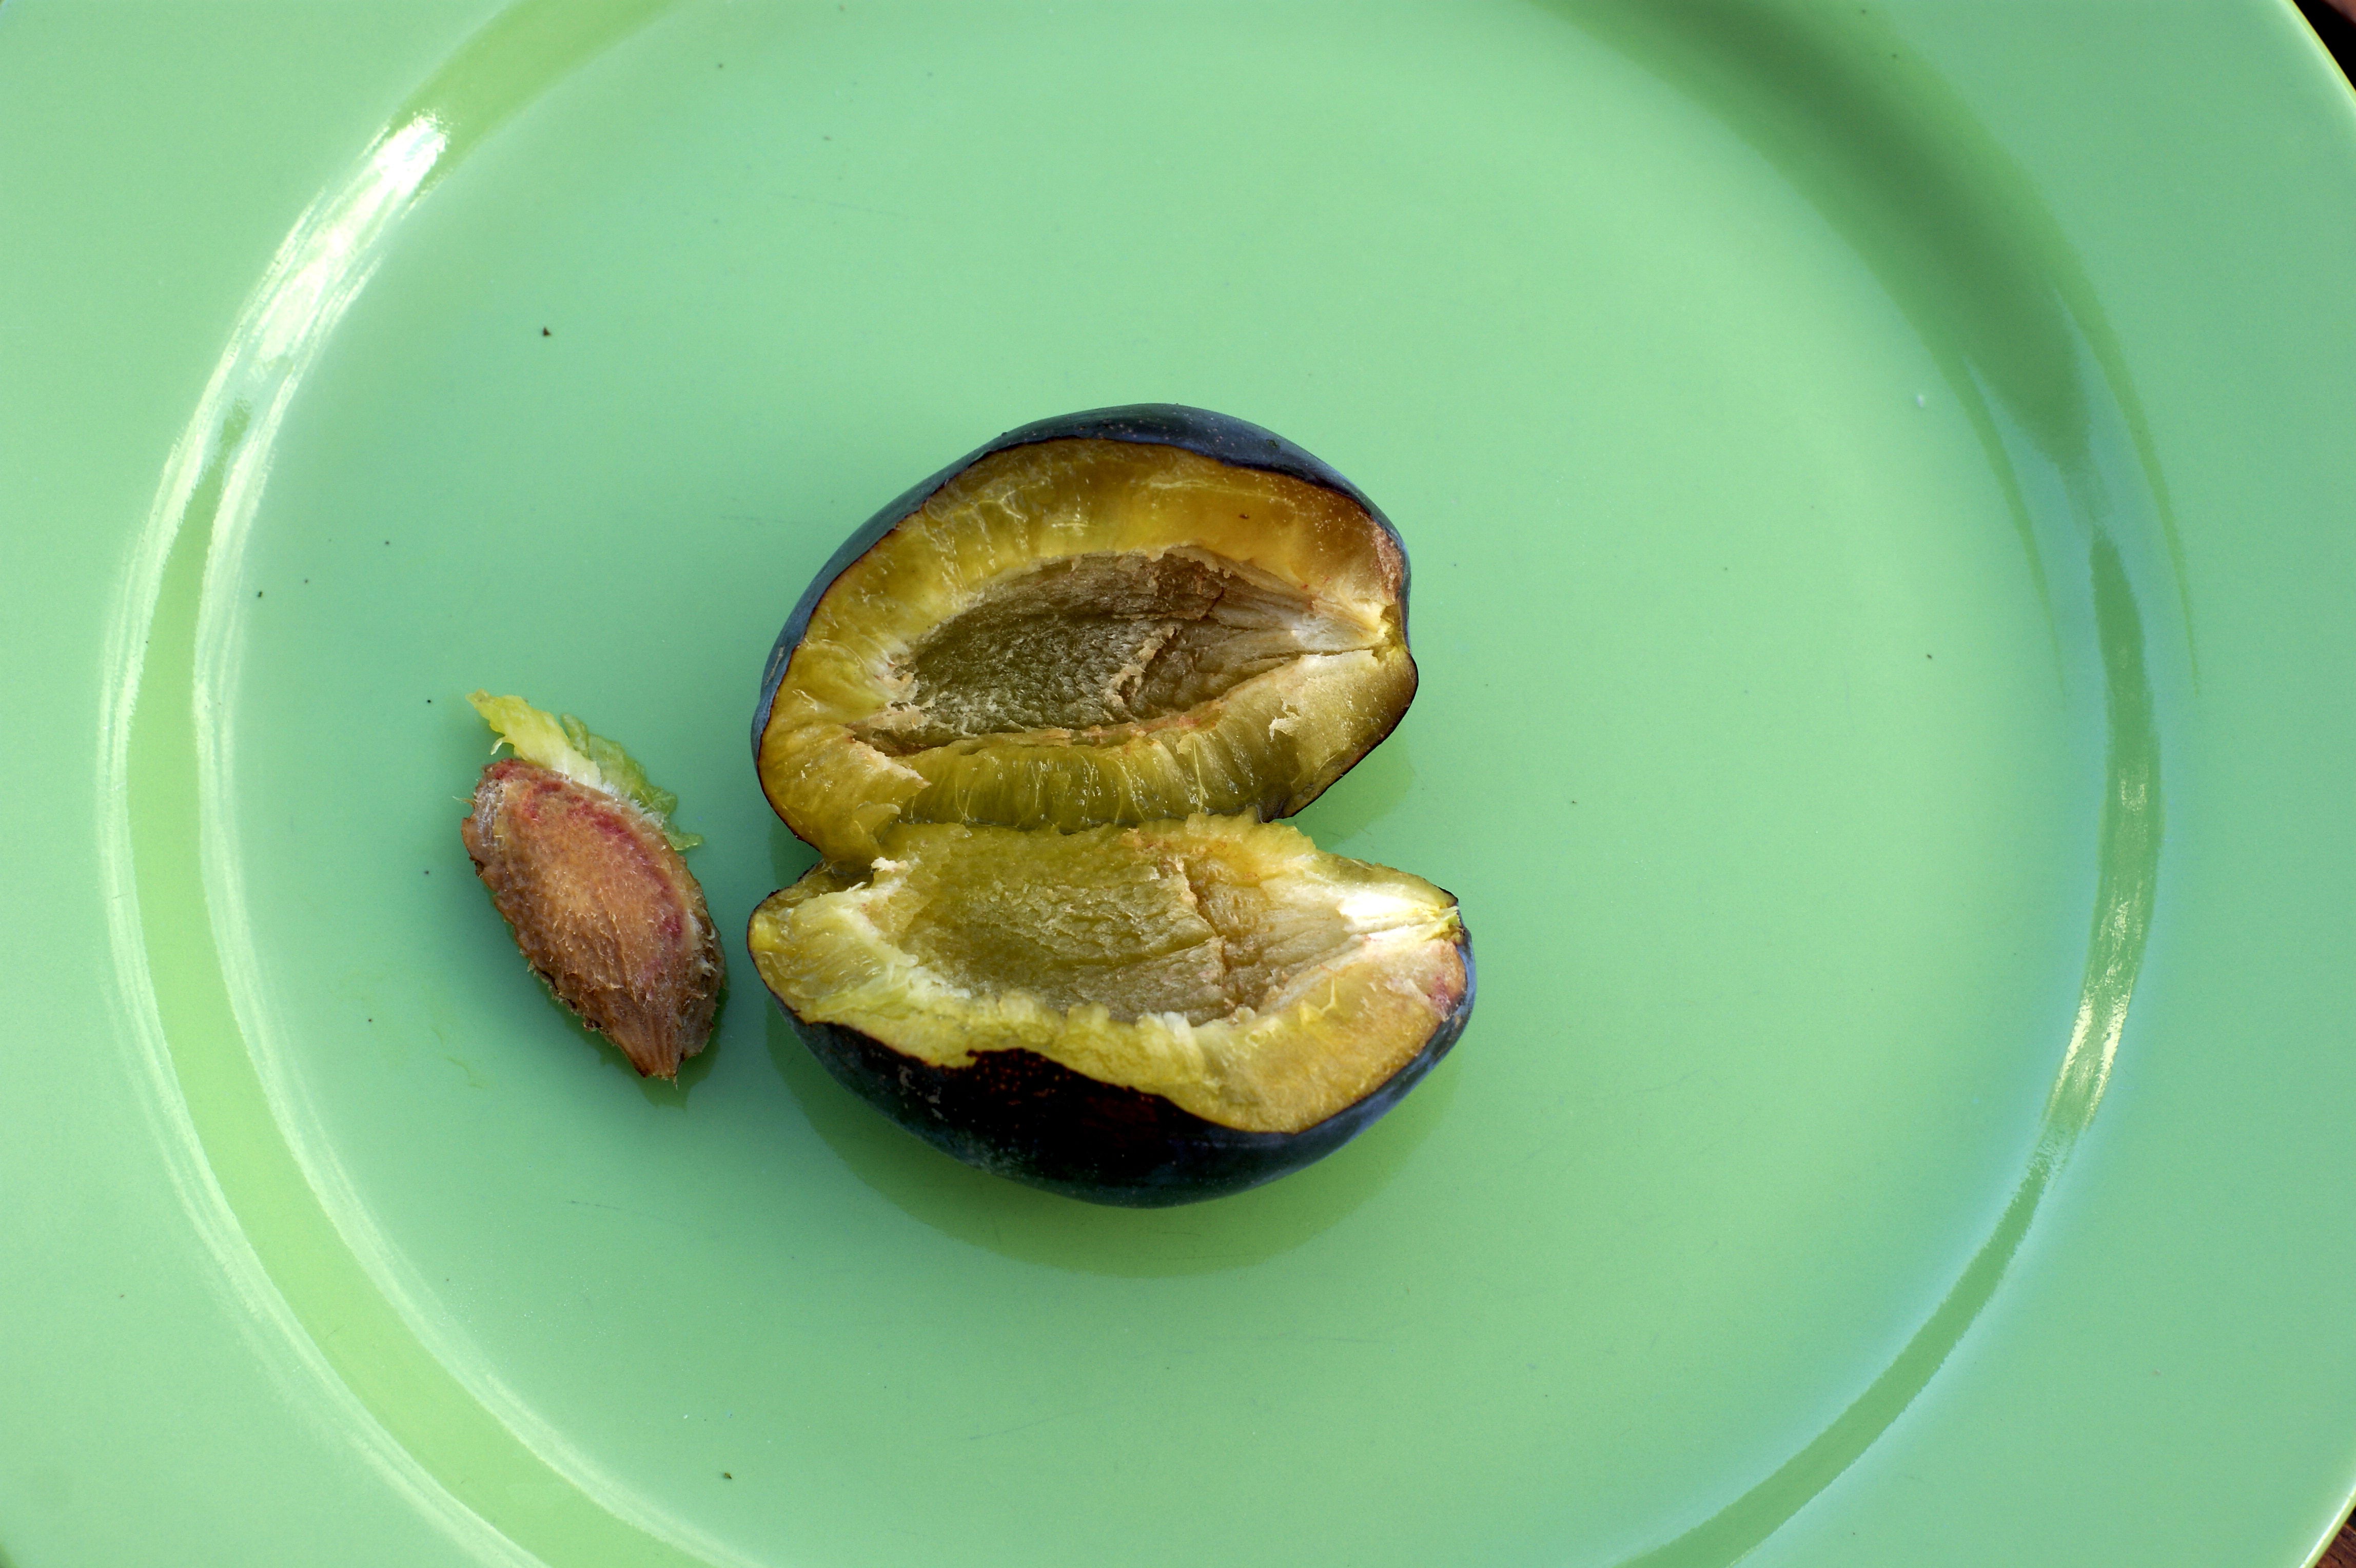
plant, fruit, leaf, flower, dish, food, green, produce, vegetable, autumn, fresh, healthy, plum, raw, flowering plant, ripe fruit, land plant